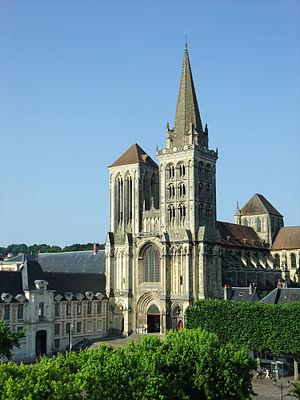
Cathédrale Saint-Pierre en Lisieux, France